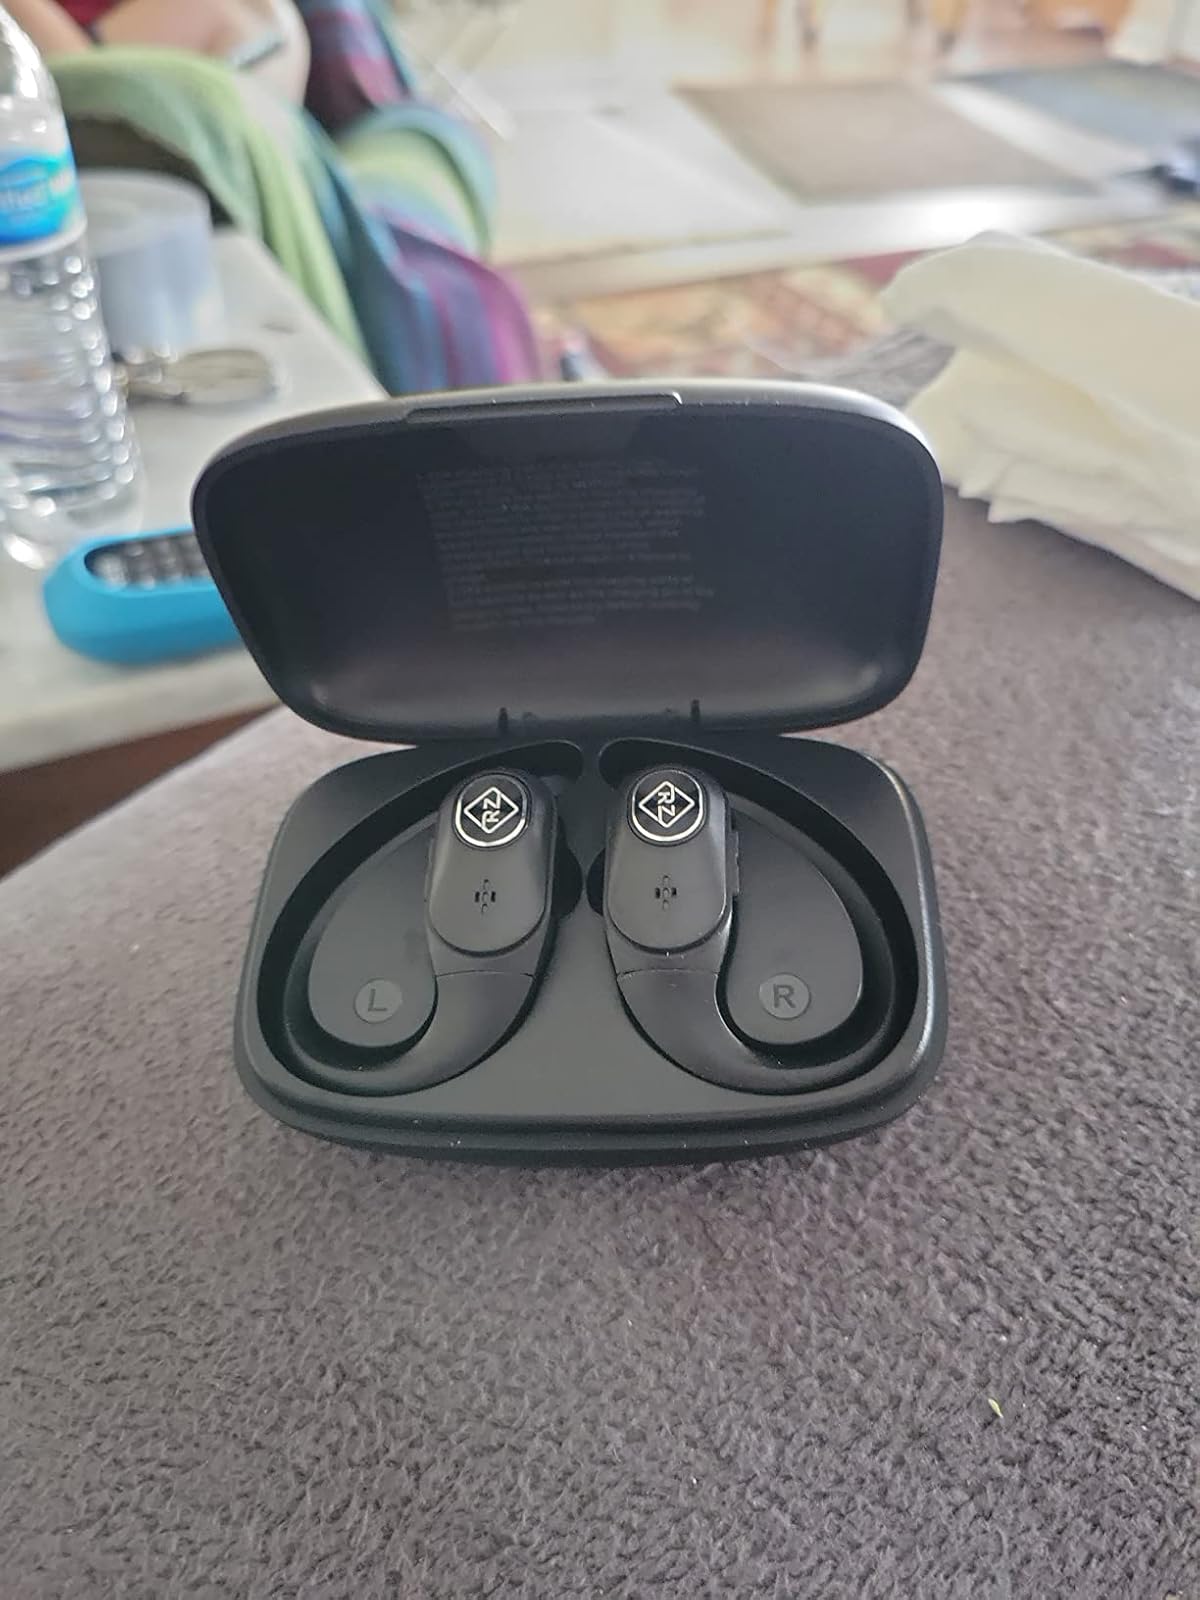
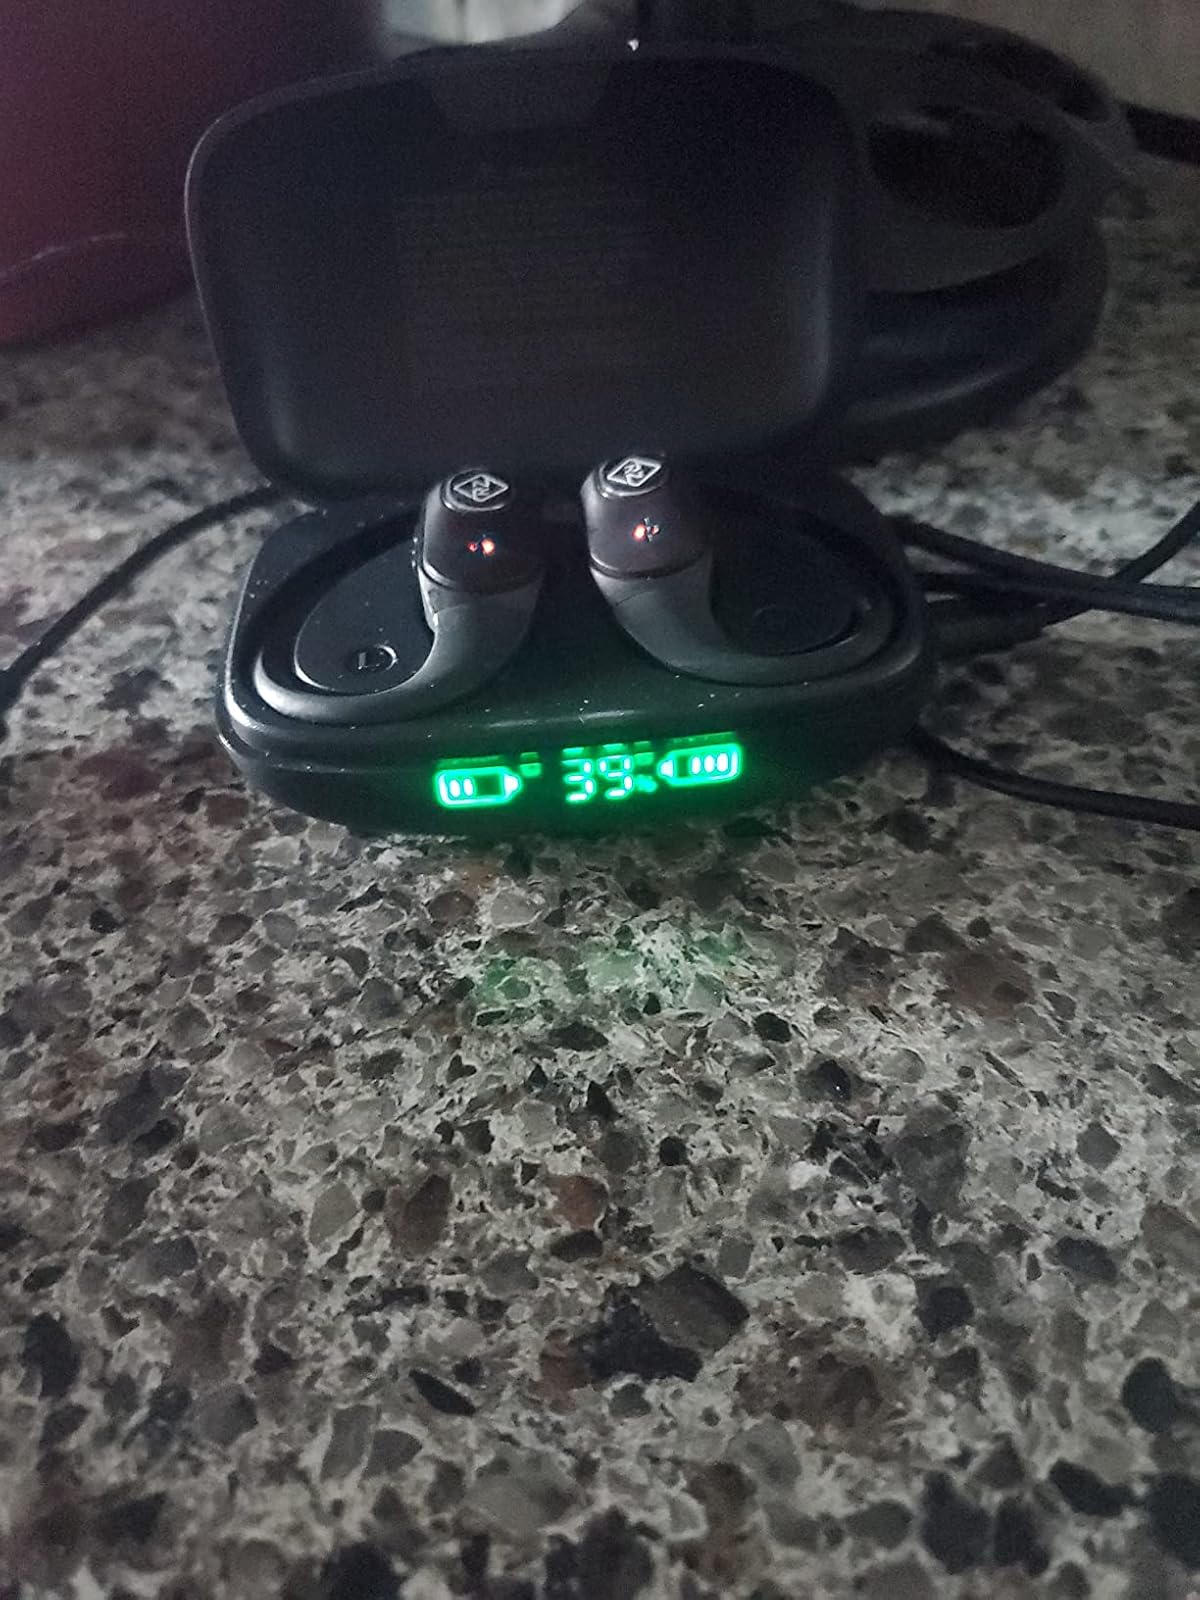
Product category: earbuds
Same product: yes